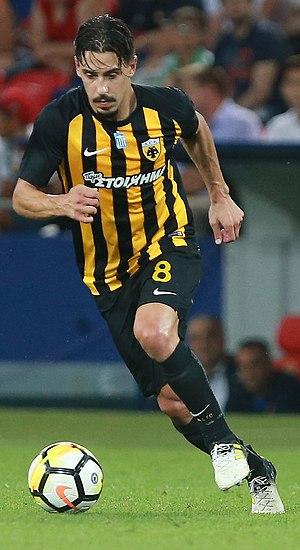
André Luís Gomes Simões, plus communément appelé André Simões, est un footballeur portugais né le 16 décembre 1989 à Matosinhos. Il évolue au poste de milieu de terrain à l'AEK Athènes.